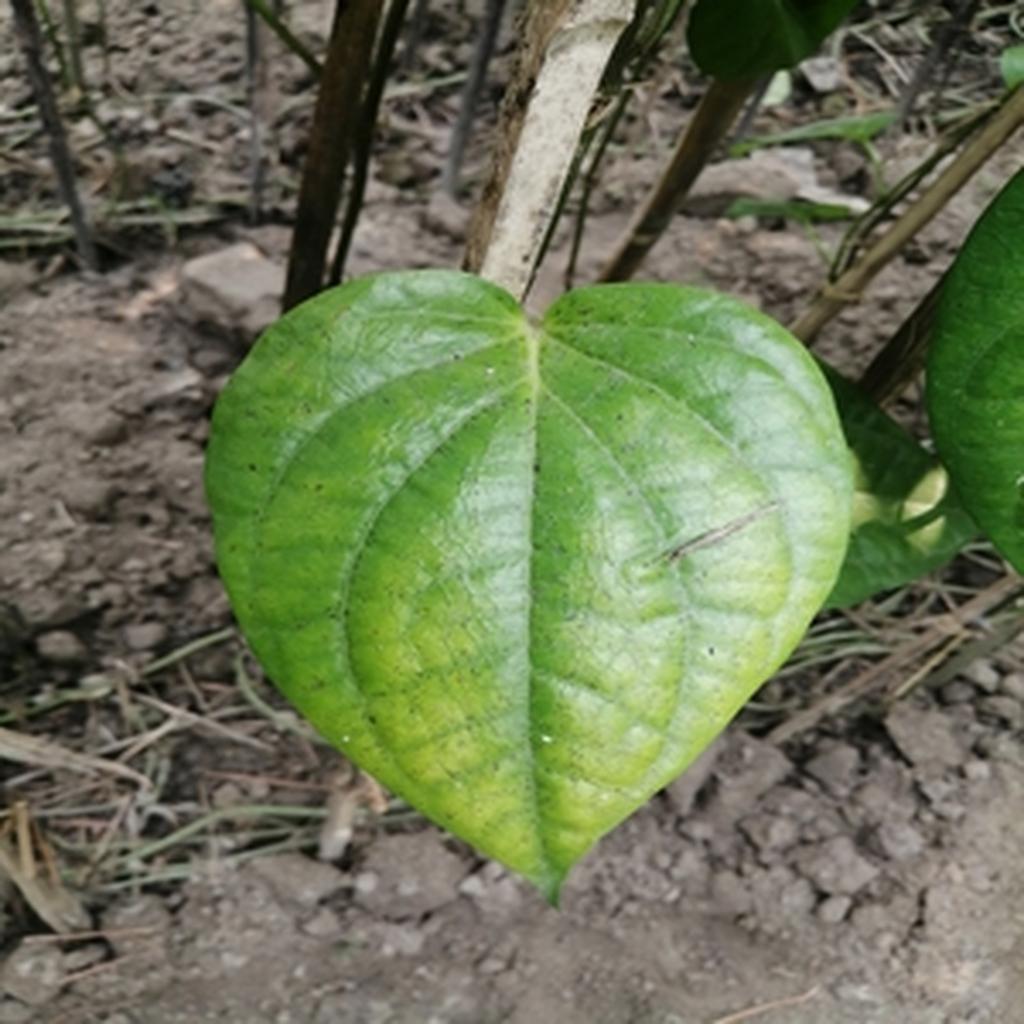
Label: Leaf_Spot